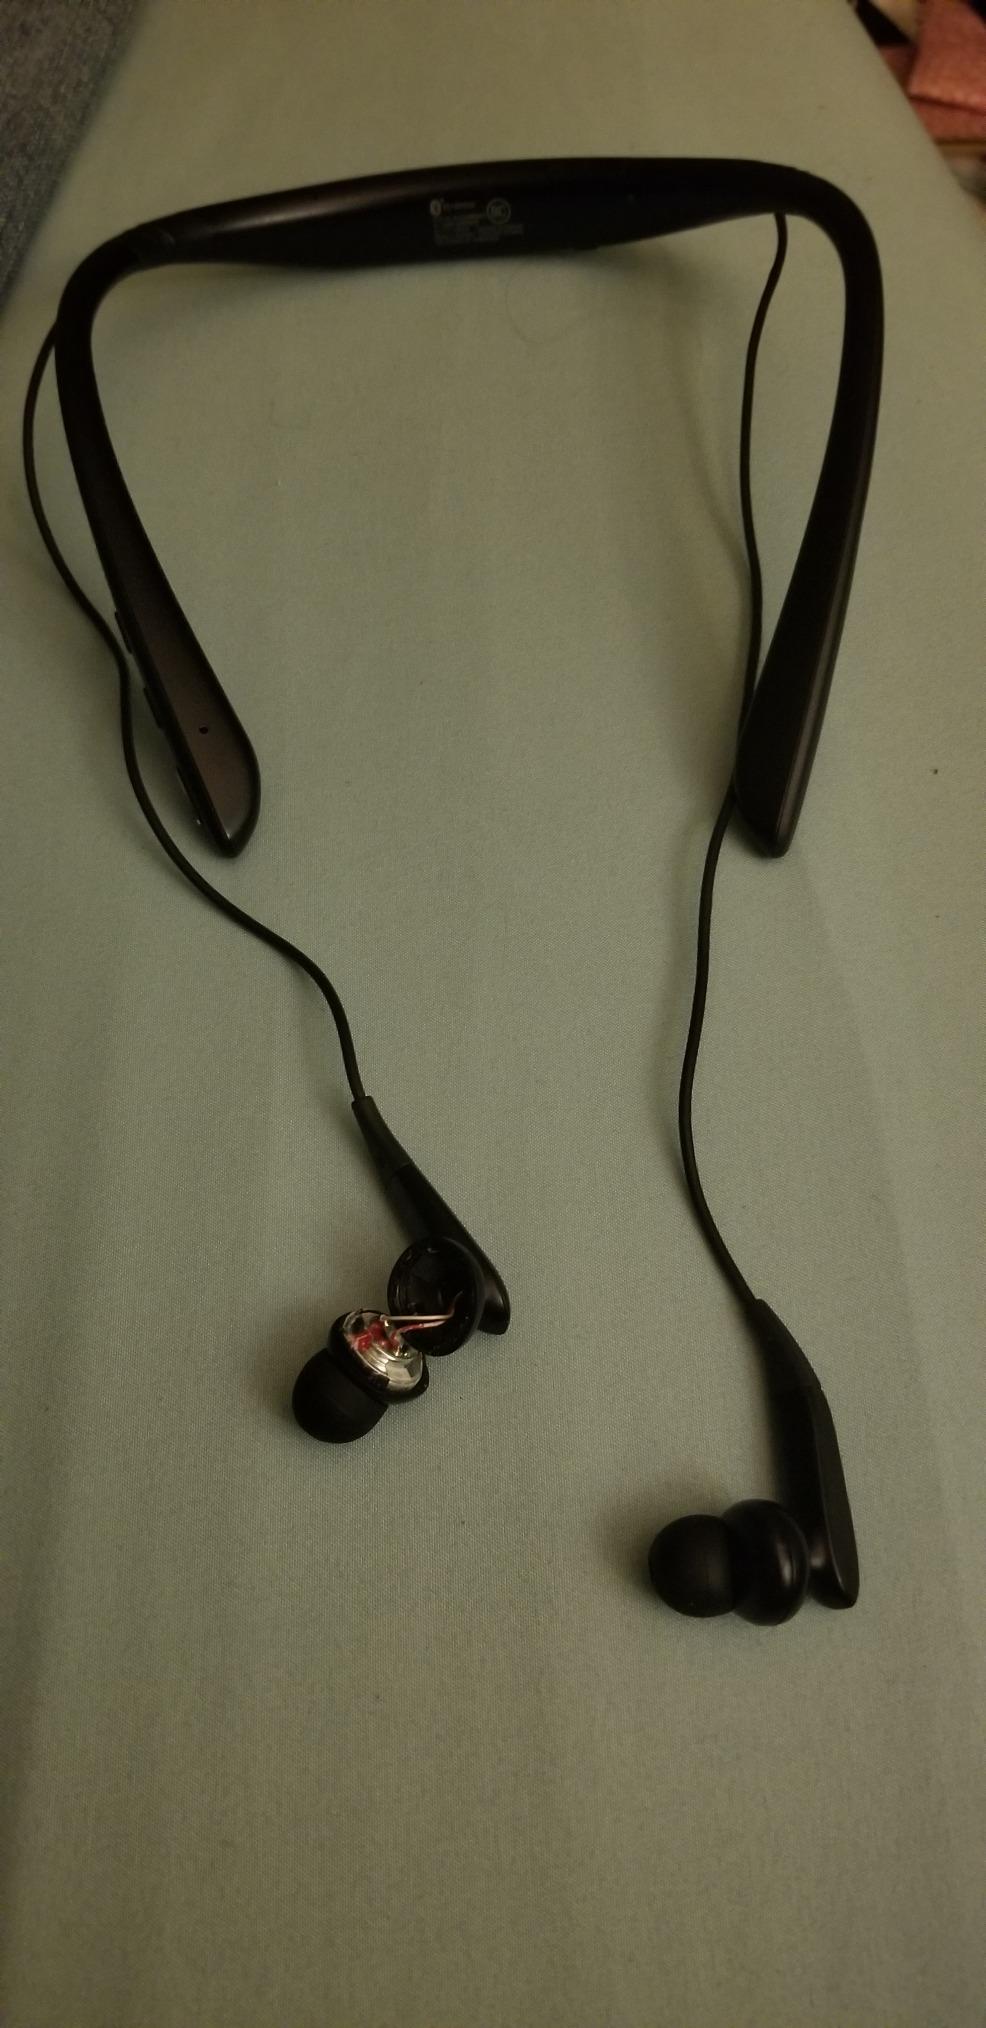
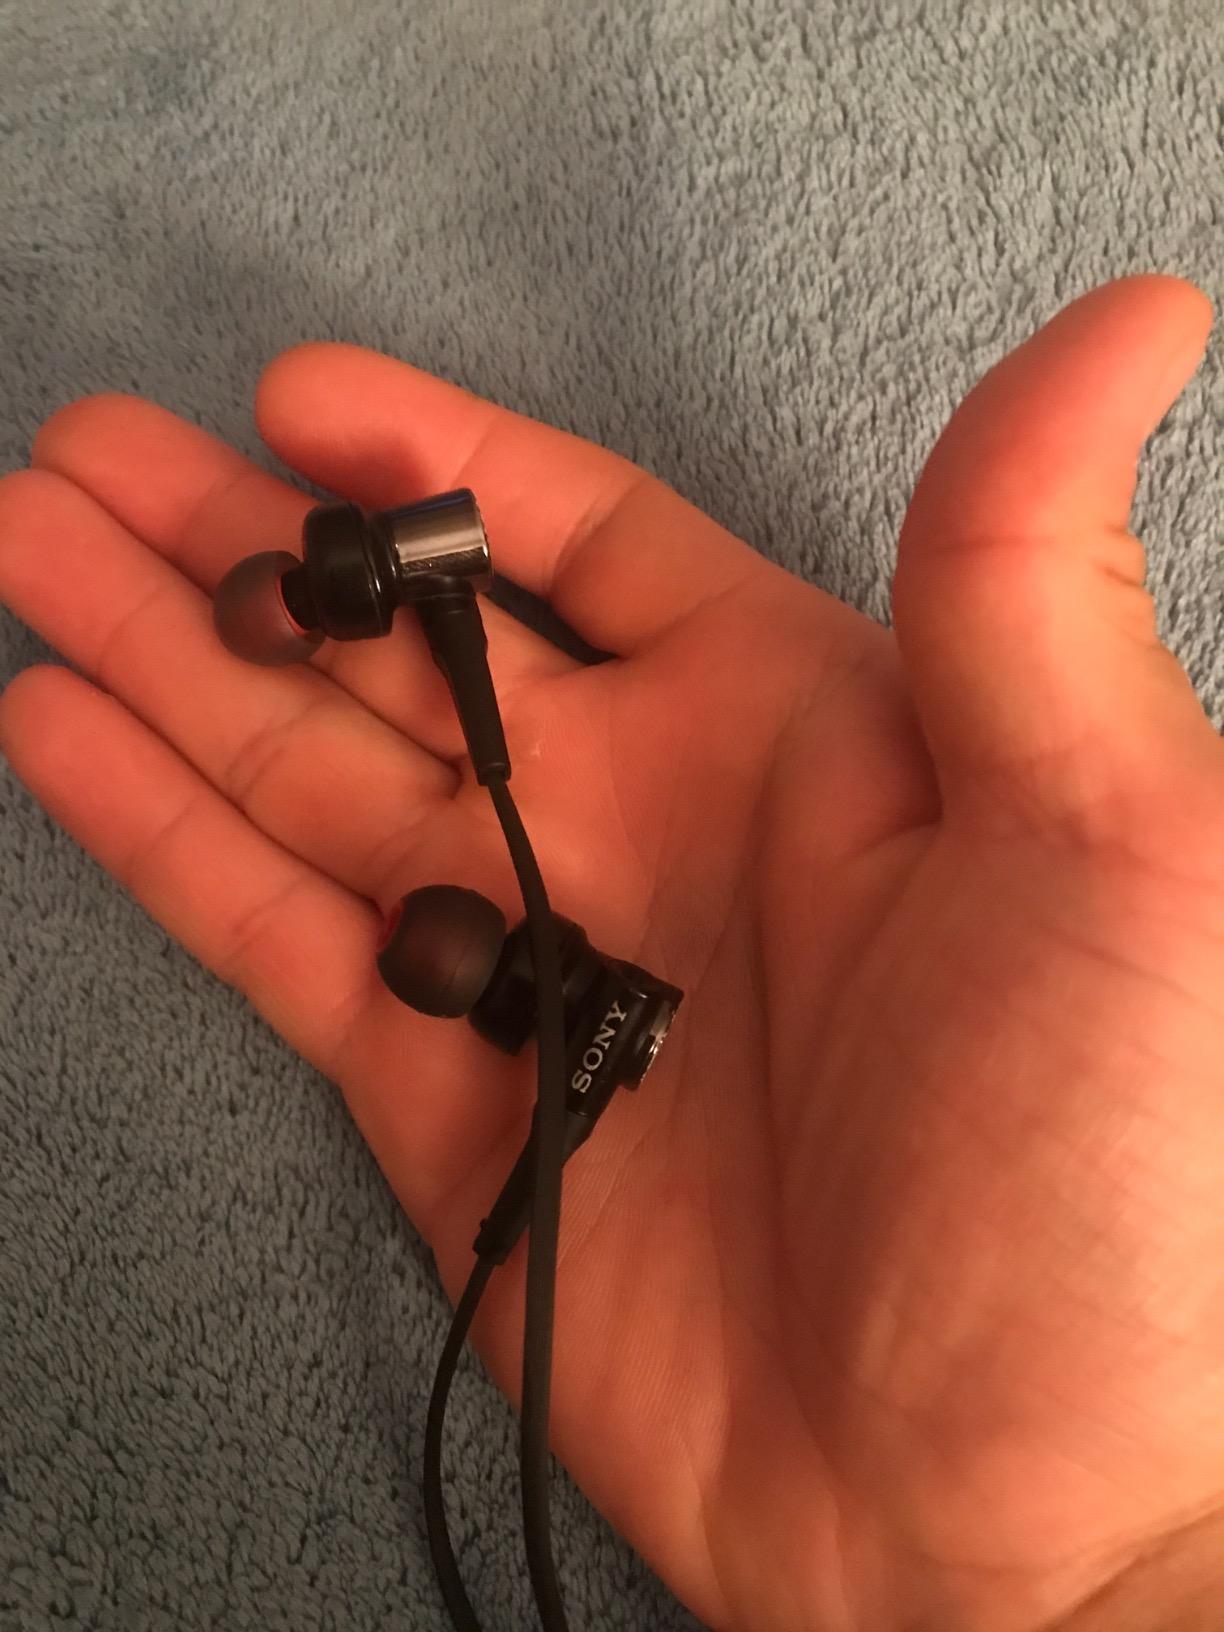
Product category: headphones
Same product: no